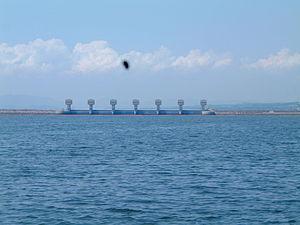
Isahaya est une ville japonaise située dans la préfecture de Nagasaki.